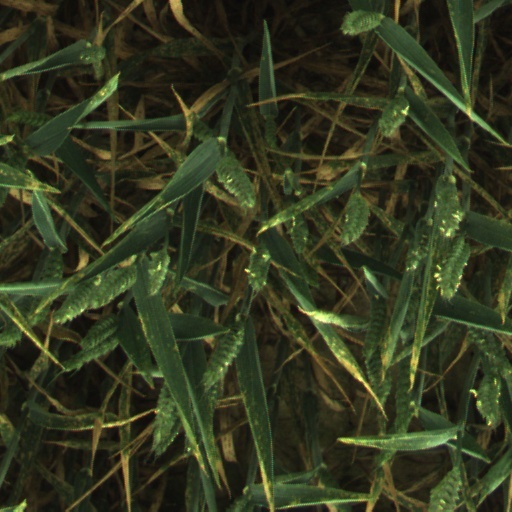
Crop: wheat